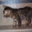
Label: cat